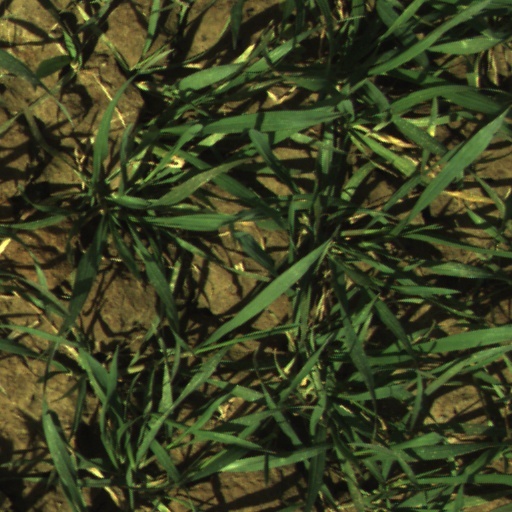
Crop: wheat